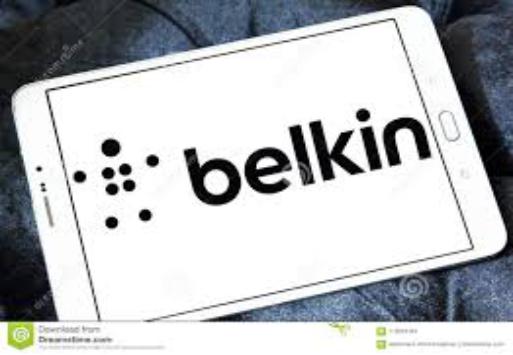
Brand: BELKIN-1
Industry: Electronic